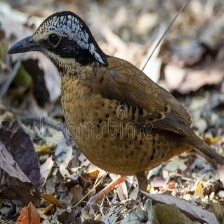
Species: EARED PITA
Scientific name: HYDRORNIS PHAYREI